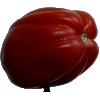
Label: tomato_heart